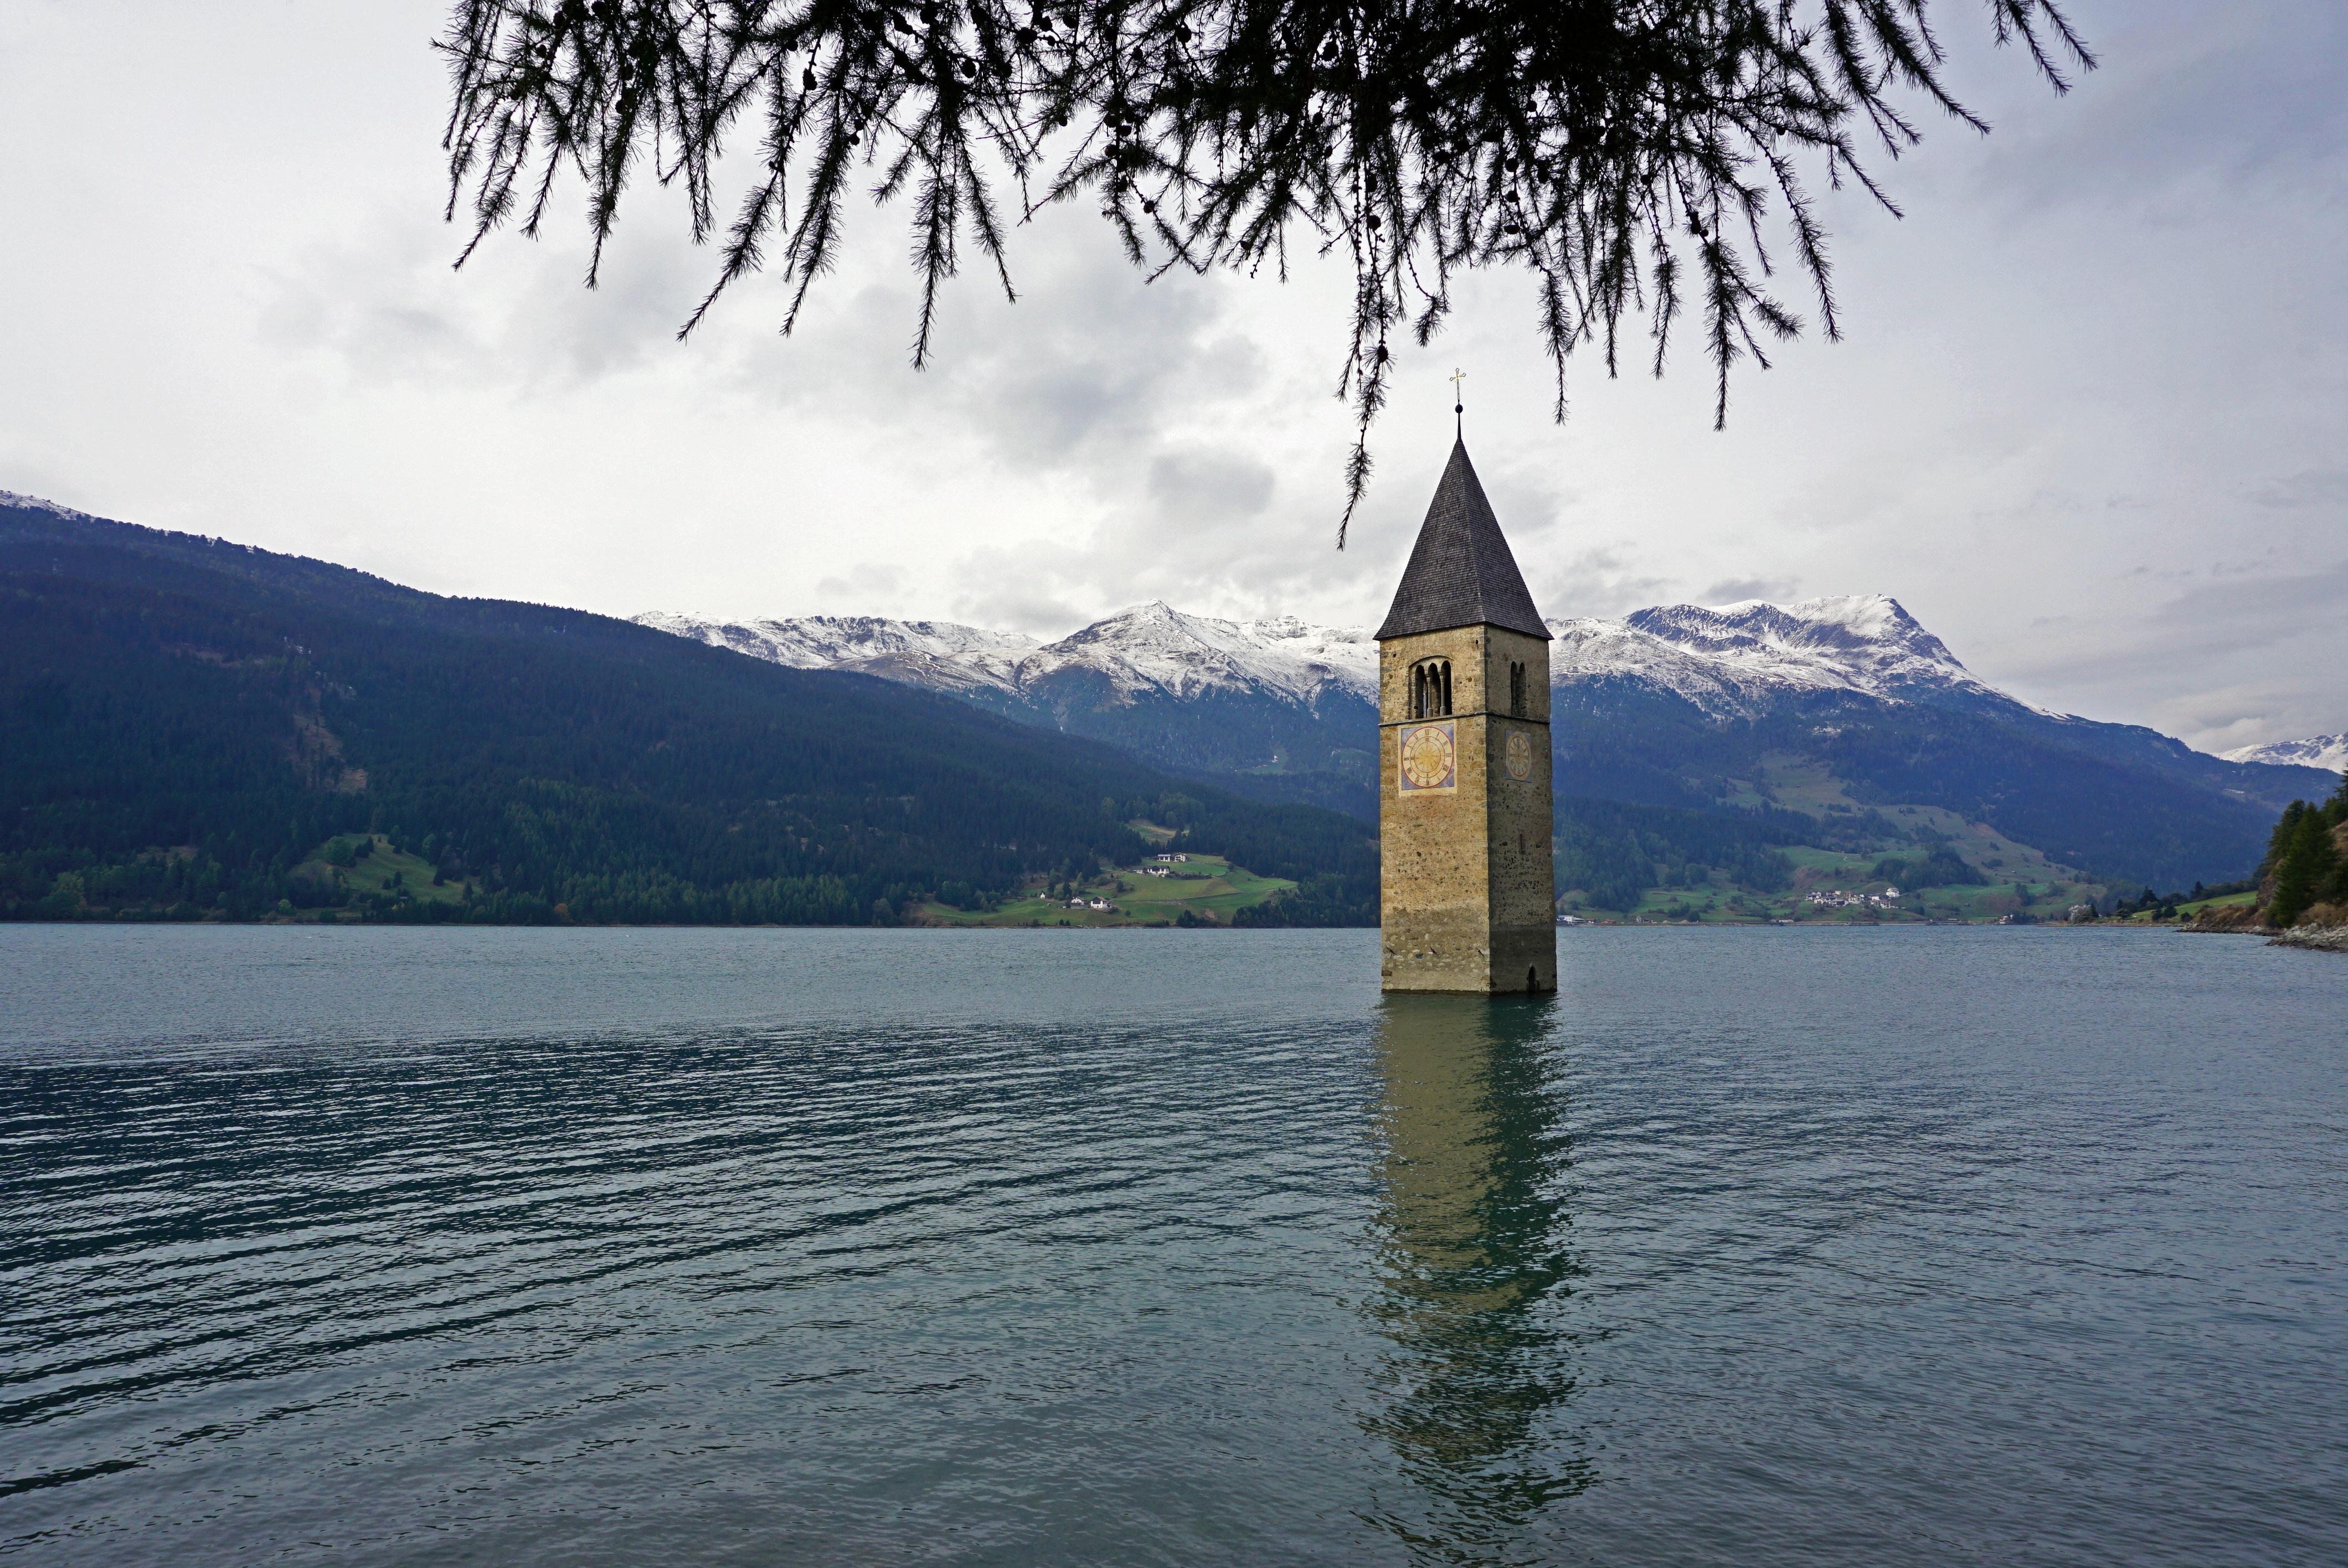
landscape, sea, water, mountain, lake, mountain range, reflection, tower, bay, italy, fjord, reservoir, campanile, loch, south tyrol, merano, sudtirol, venosta, val venosta, mountainous landforms, lake resia, resia